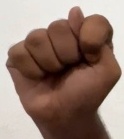
ASL sign: T